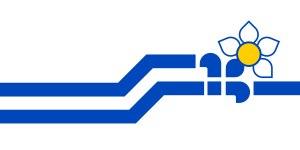
Le Conseil scolaire francophone de la Colombie-Britannique est la commission scolaire qui gère le réseau des établissements scolaires francophones de cette province. Contrairement aux autres commissions scolaires de la Colombie-Britannique, ce conseil scolaire ne couvre pas une zone géographique spécifique, mais coiffe les écoles fondées uniquement sur la langue française.
Cette page concerne des événements d'actualité qui se sont produits durant l'année 1981 dans la province canadienne de Colombie-Britannique.